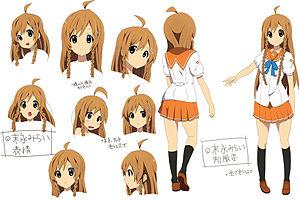
Un anime ou animé, également appelé parfois japanime ou japanimation, désigne une série d'animation ou un film d'animation en provenance du Japon. C'est le diminutif du mot animēshon, lui-même transcription de l'anglais animation.